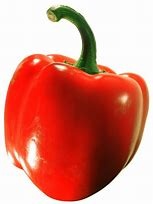
Label: capsicum